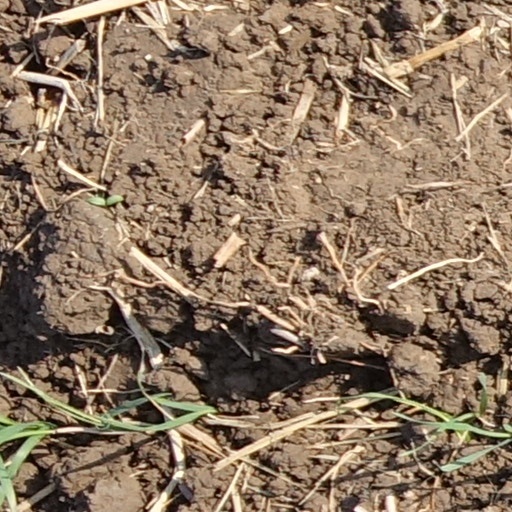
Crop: wheat